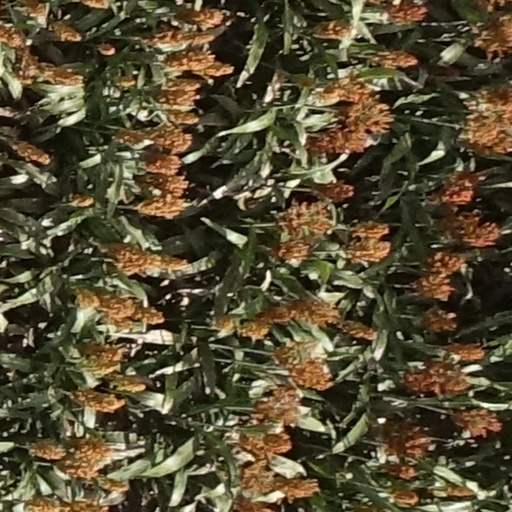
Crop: sorghum